Sarah Silverman filmography

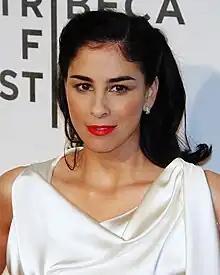
Silverman at the 2012 Tribeca Film Festival premiere of "Take This Waltz" in April 2012

The following is the complete filmography of American comedian, actress, singer, and writer Sarah Silverman.